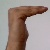
The image shows a hand gesture representing a space in Indian Sign Language.